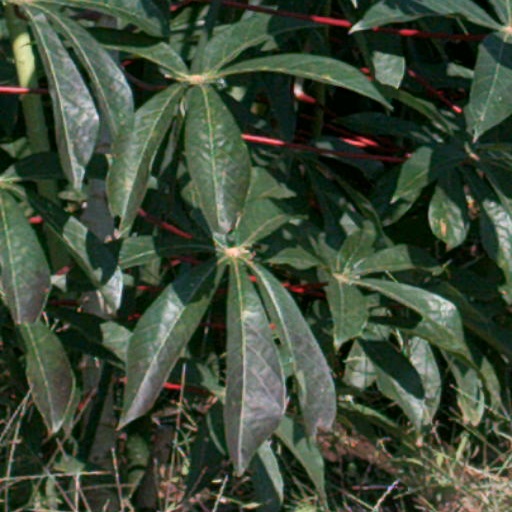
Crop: cassava